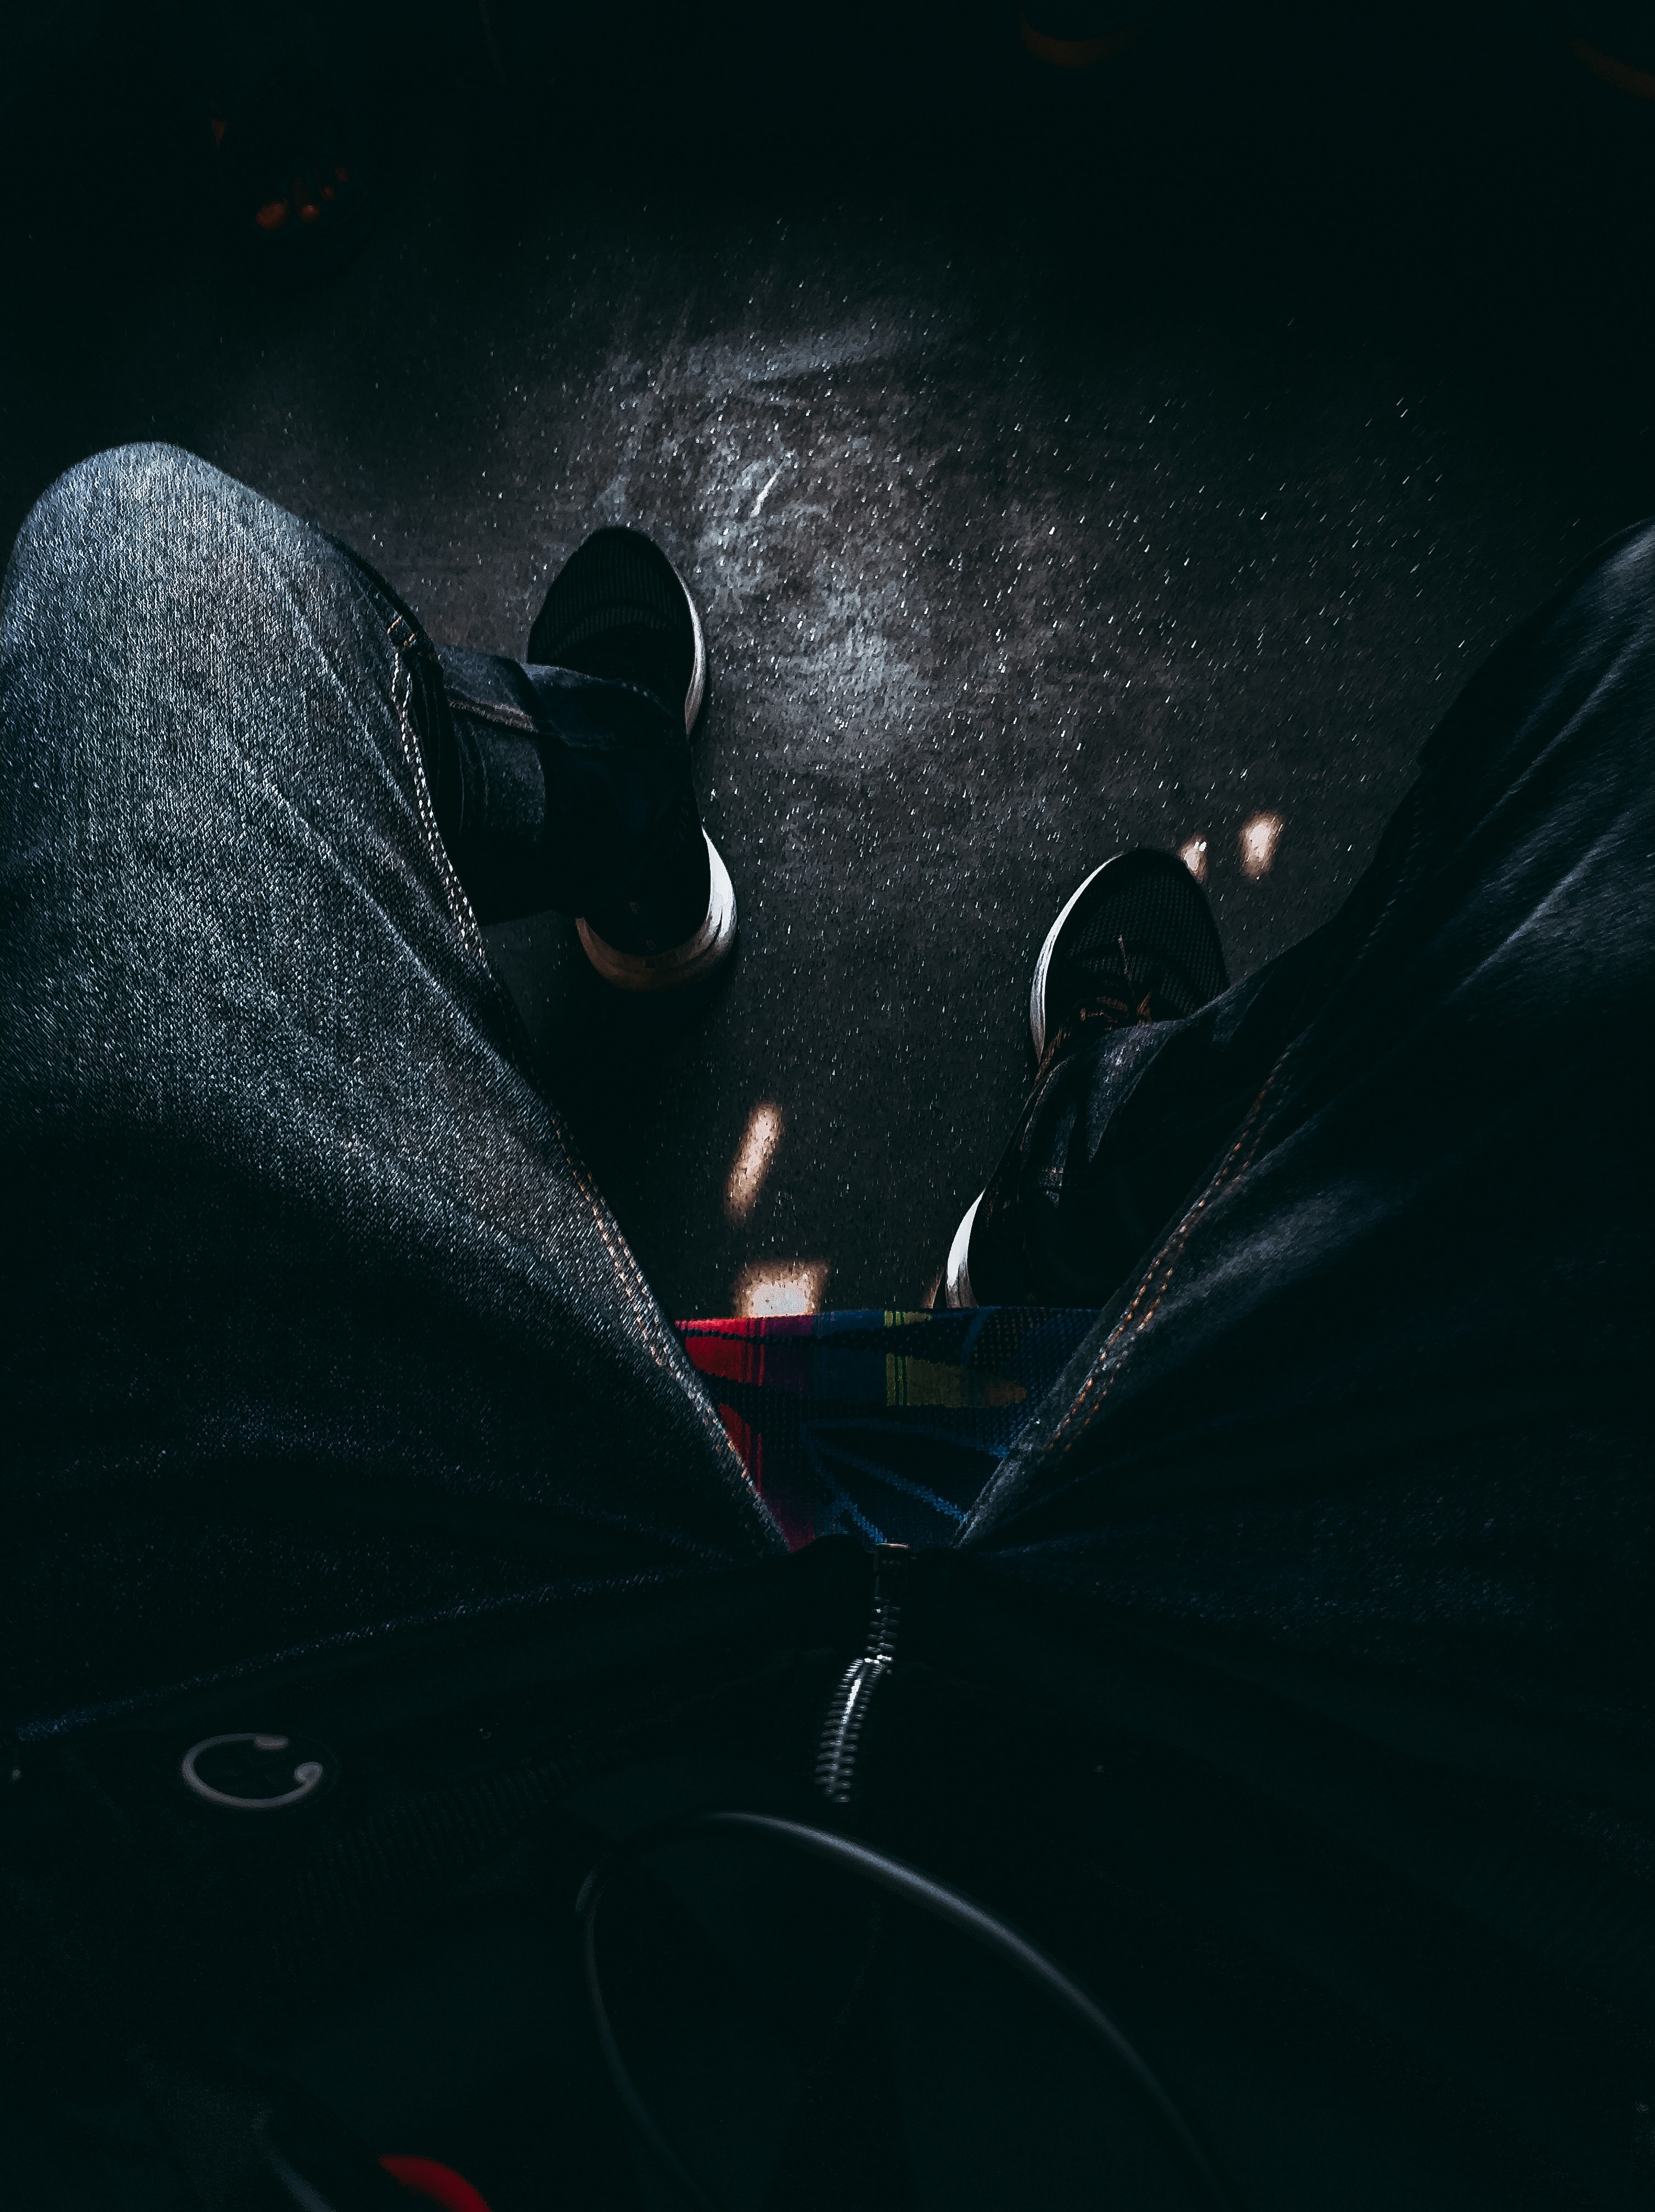
black, darkness, atmosphere, photography, sky, computer wallpaper, night, personal protective equipment, midnight, space